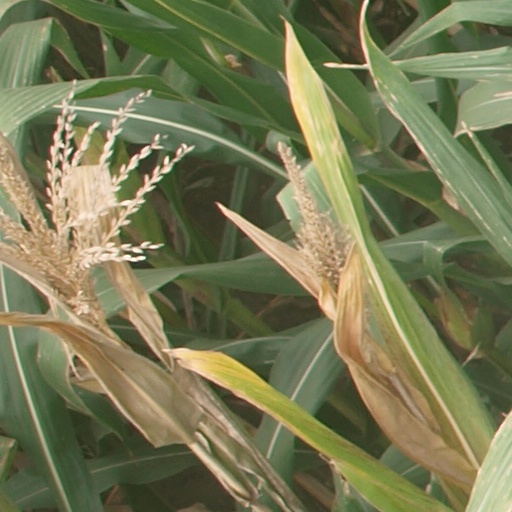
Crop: maize; corn